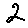
Label: 2